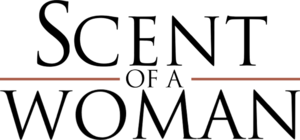
En duft af kvinde
En duft af kvinde er en amerikansk dramafilm fra 1992, der er instrueret og produceret af Martin Brest. Filmen handler om en lidt veg kostskoledreng får til opgave i en weekend at passe en ældre, sur og blind tidligere oberstløjtnant, som i bitterhed over sin skæbne har besluttet at leve en weekend i sus og dus og derefter begå selvmord. Blandt de medvirkende er Al Pacino, Chris O'Donnell, James Rebhorn, Philip Seymour Hoffman og Gabrielle Anwar.